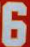
Number: 6